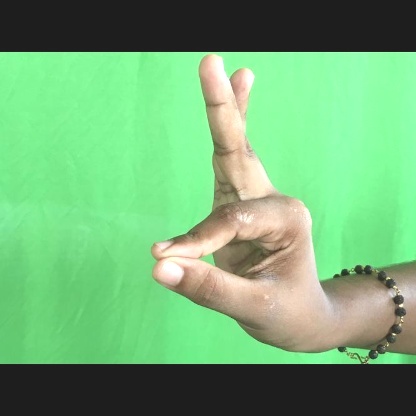
Mudra: Hamsasyam